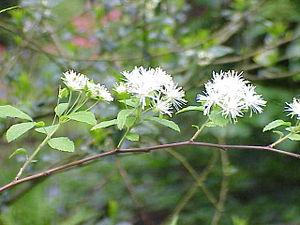
Neviusia est un genre nord-américain de la famille des Rosaceae.